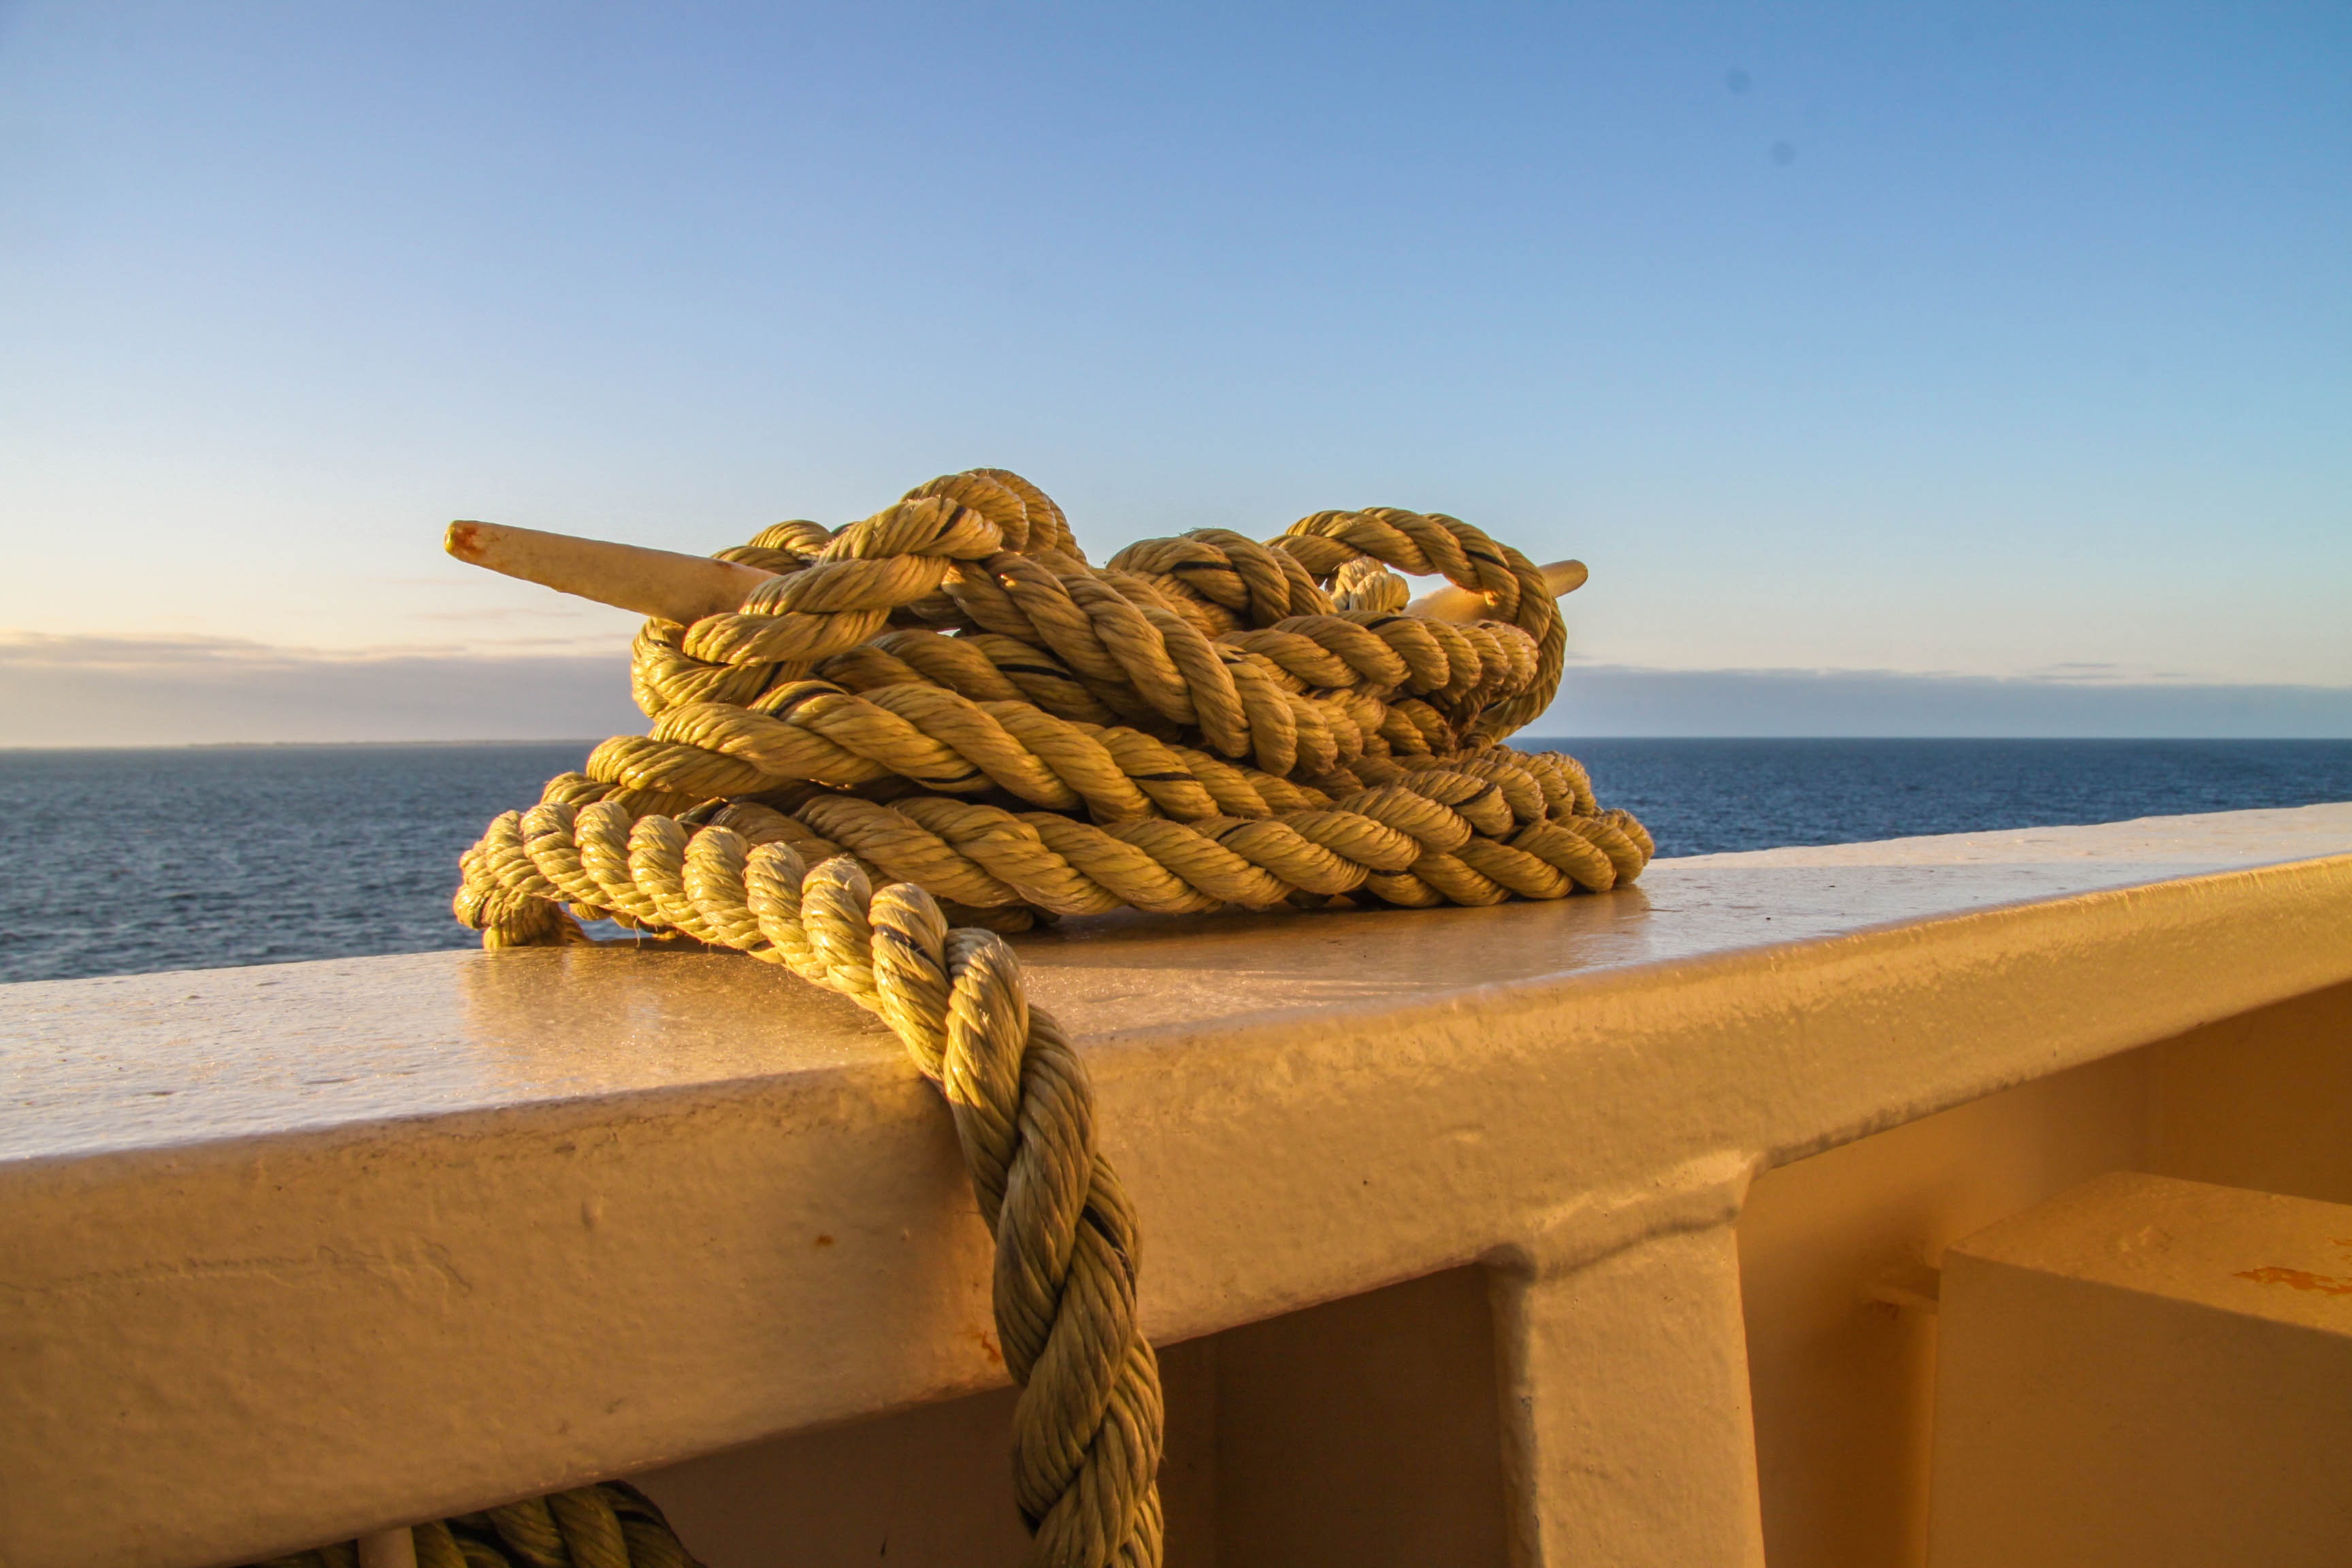
beach, sea, coast, sand, ocean, dew, rope, wood, ship, vacation, agriculture, material, close up, knitting, knot, ship traffic jams, fixing, ship accessories, knotted